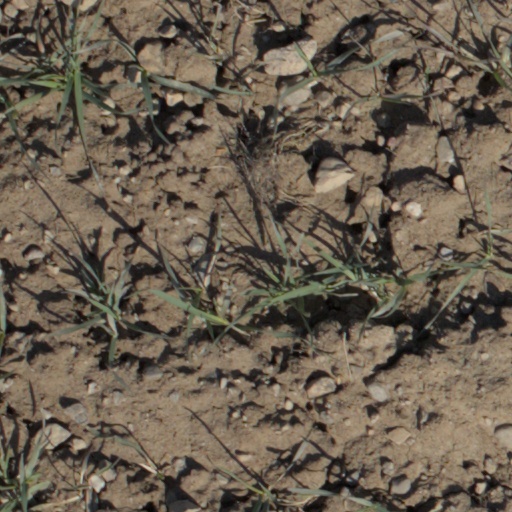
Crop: wheat